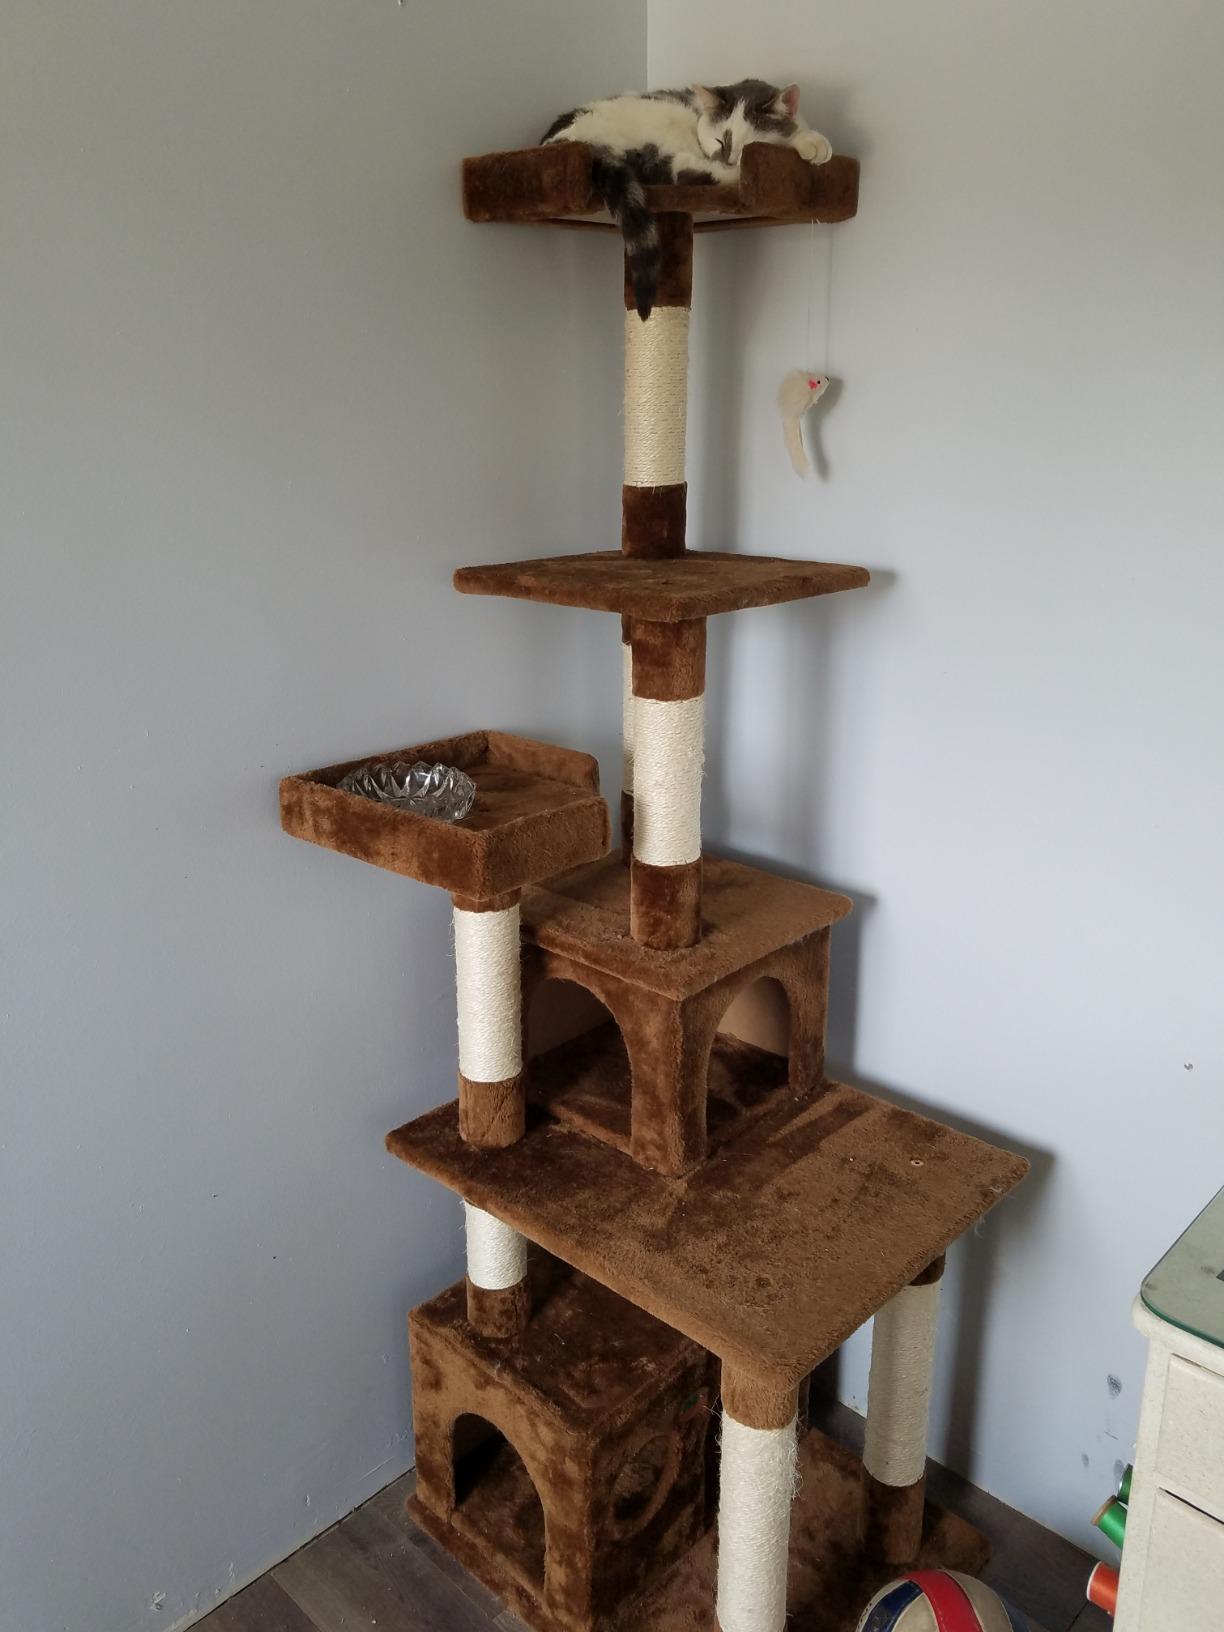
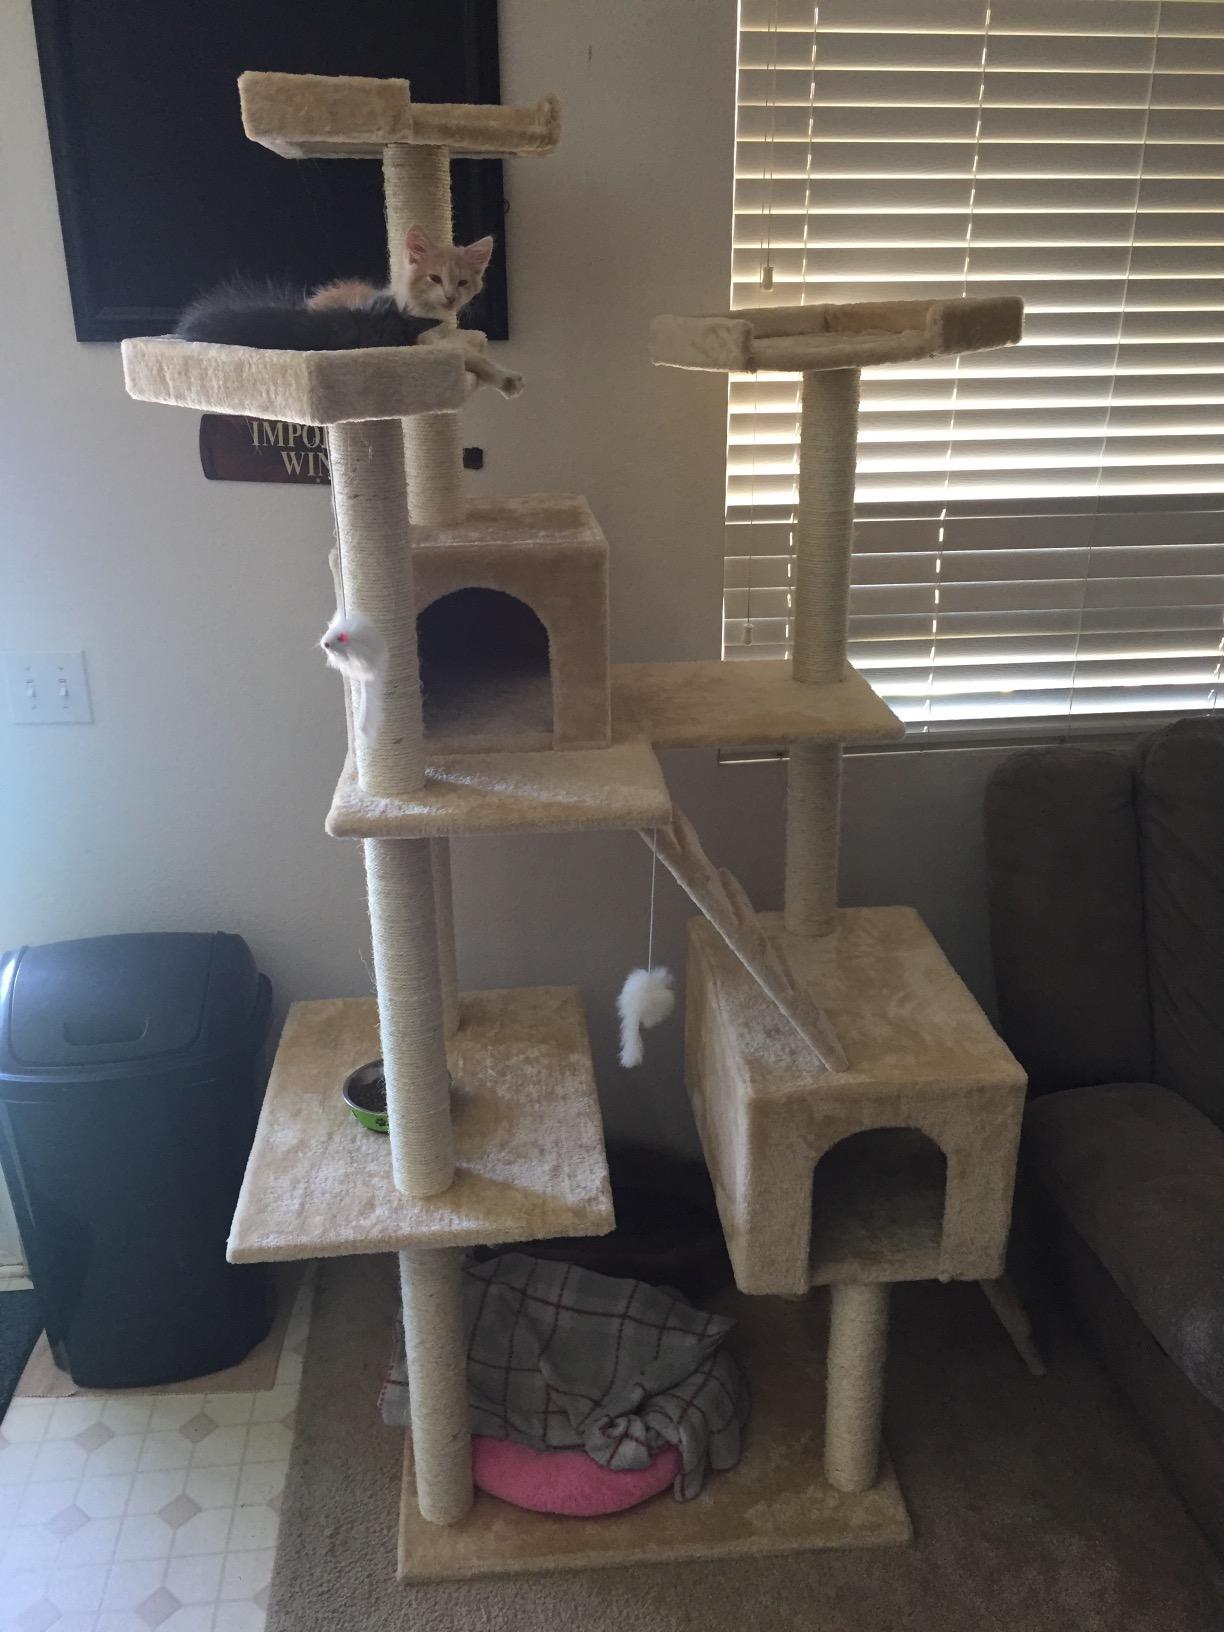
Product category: items_cat tree
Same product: no